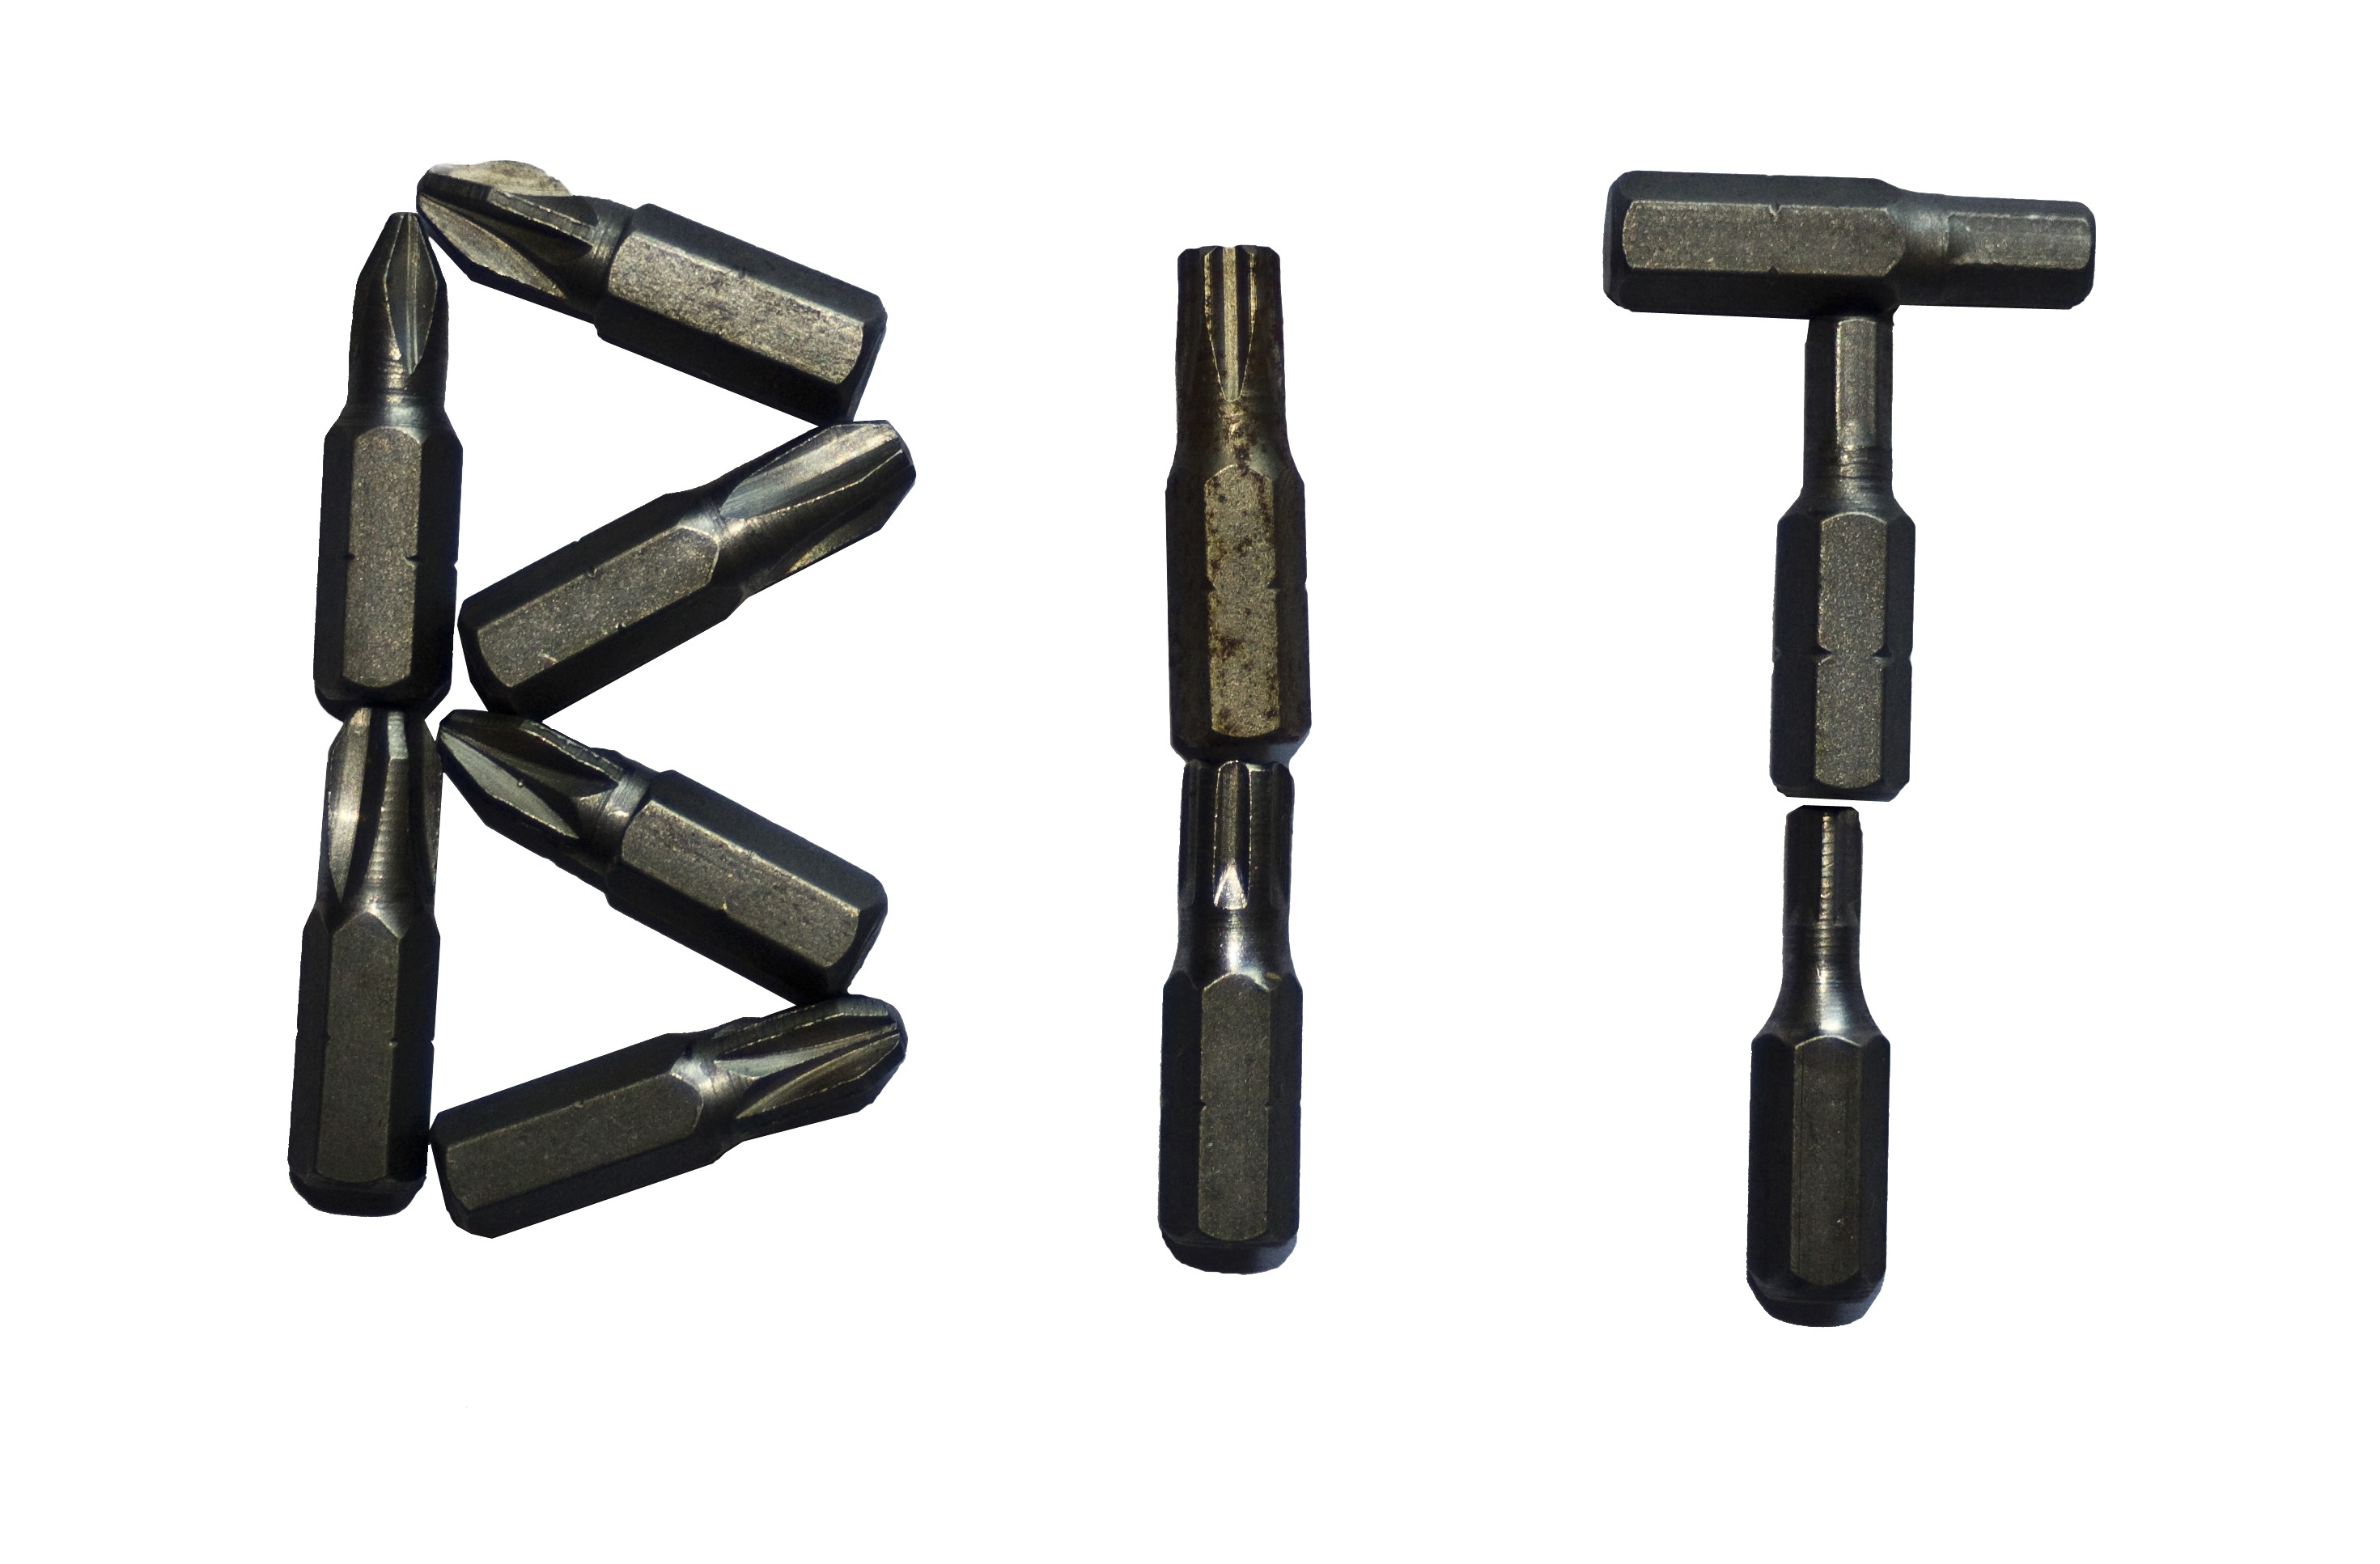
wood, tool, screw, product, pin, angle, hardware, works, edit, bit, bits, tinker, product design, hardware accessory, bulletin board